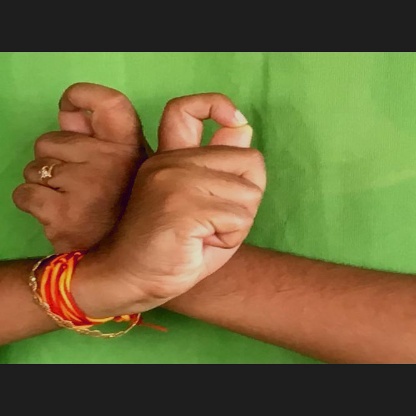
Mudra: Berunda